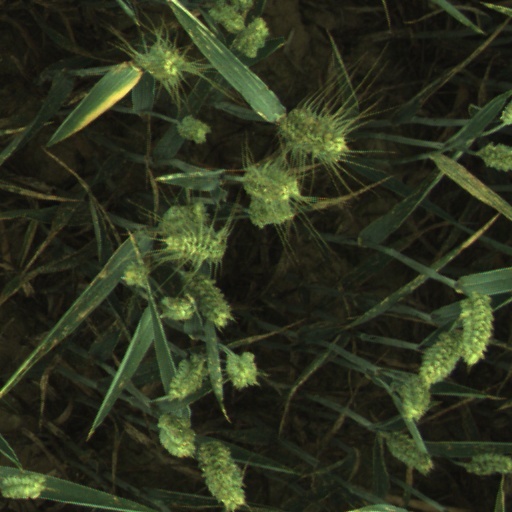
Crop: wheat